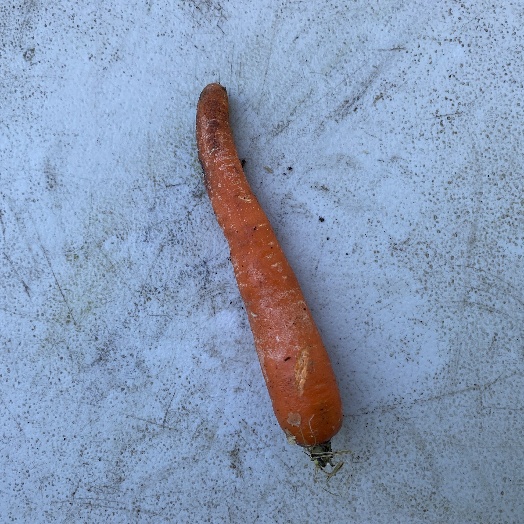
Label: generalcompost